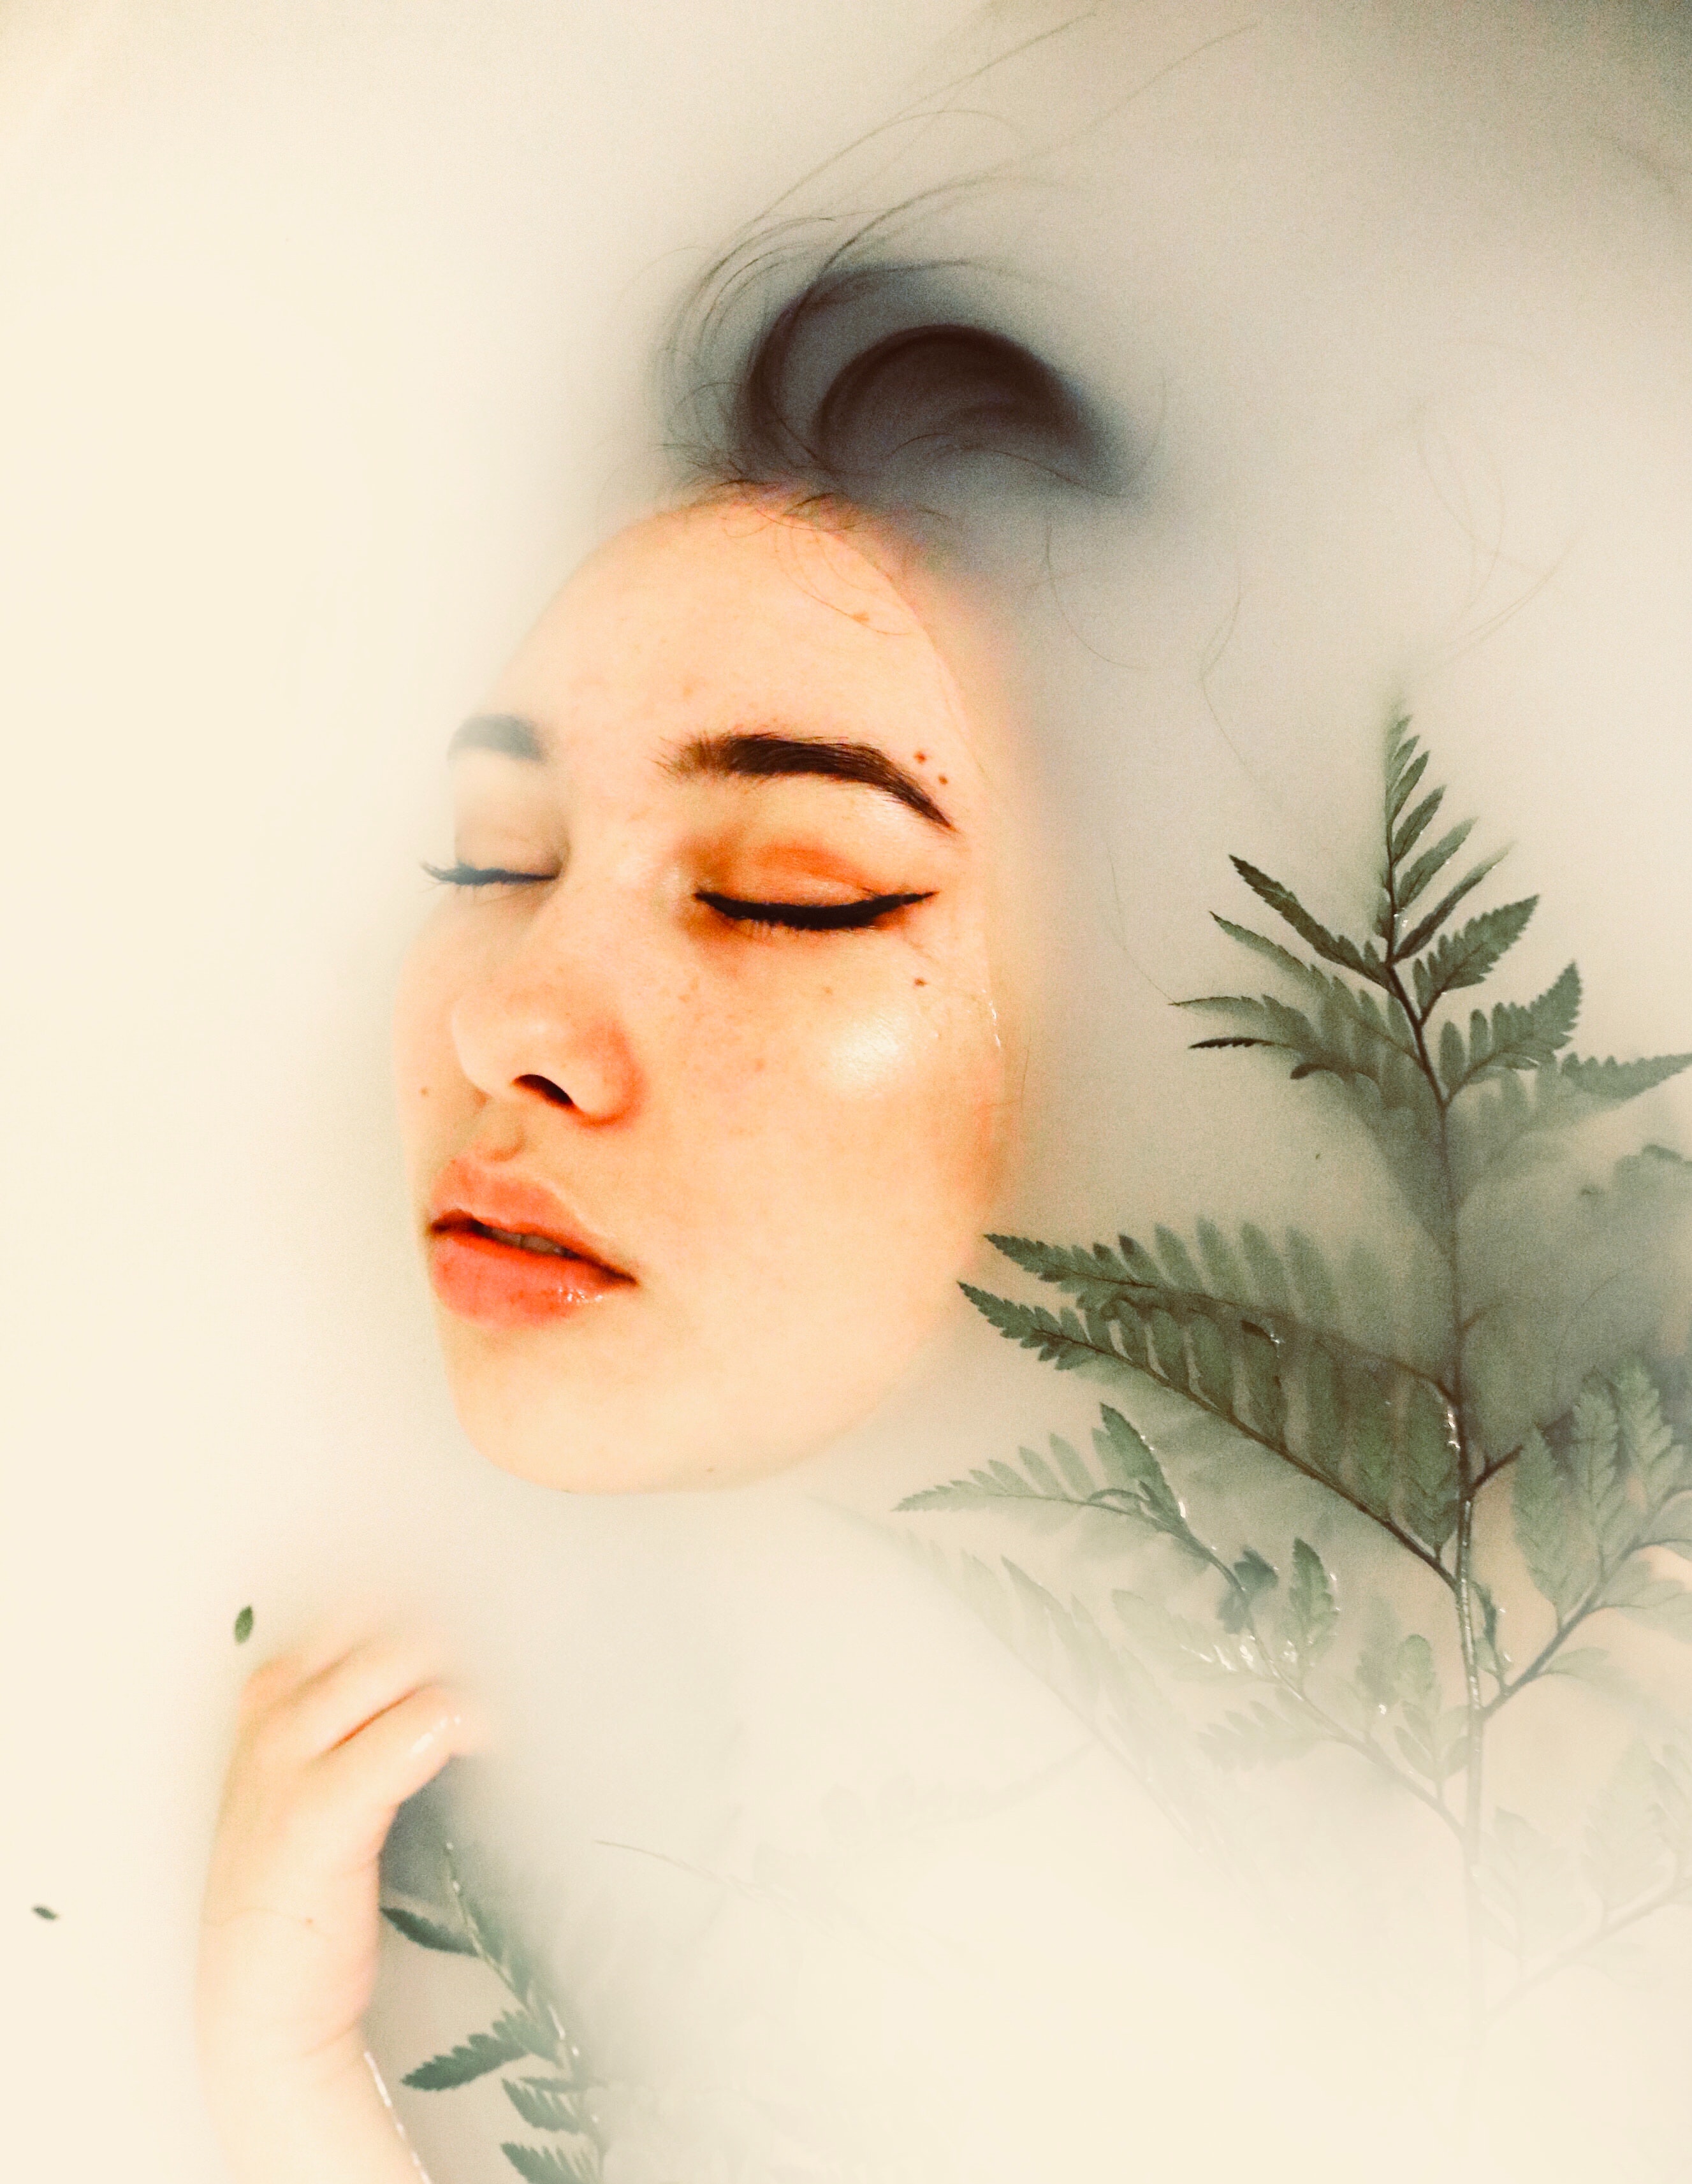
face, hair, eyebrow, skin, nose, white, lip, head, forehead, beauty, chin, eyelash, eye, cheek, organ, mouth, leaf, shoulder, jaw, joint, ear, close up, neck, portrait, plant, long hair, photography, eyelash extensions, flower, brown hair, black hair, portrait photography